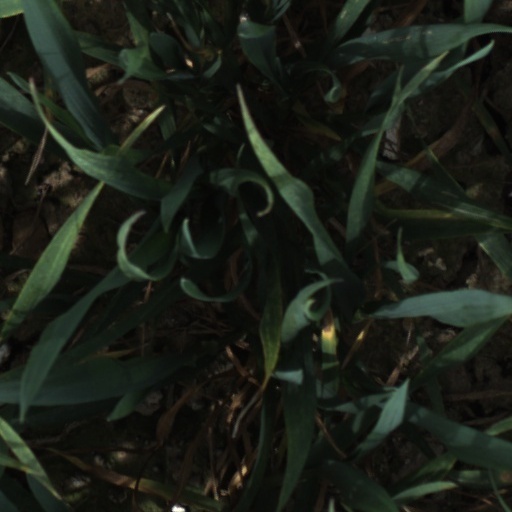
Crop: wheat